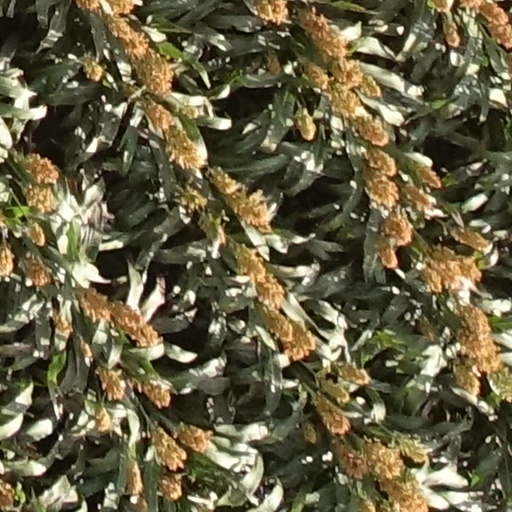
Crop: sorghum